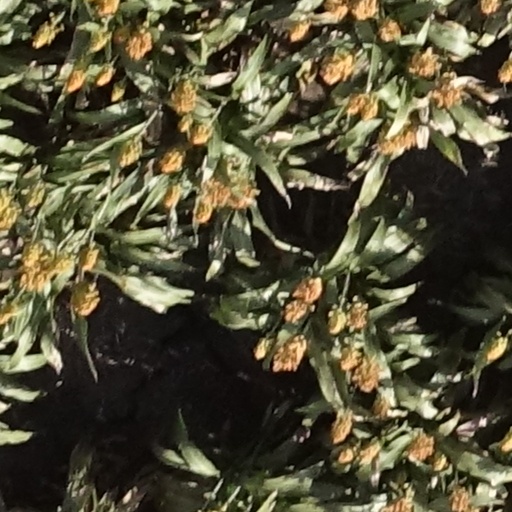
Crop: sorghum